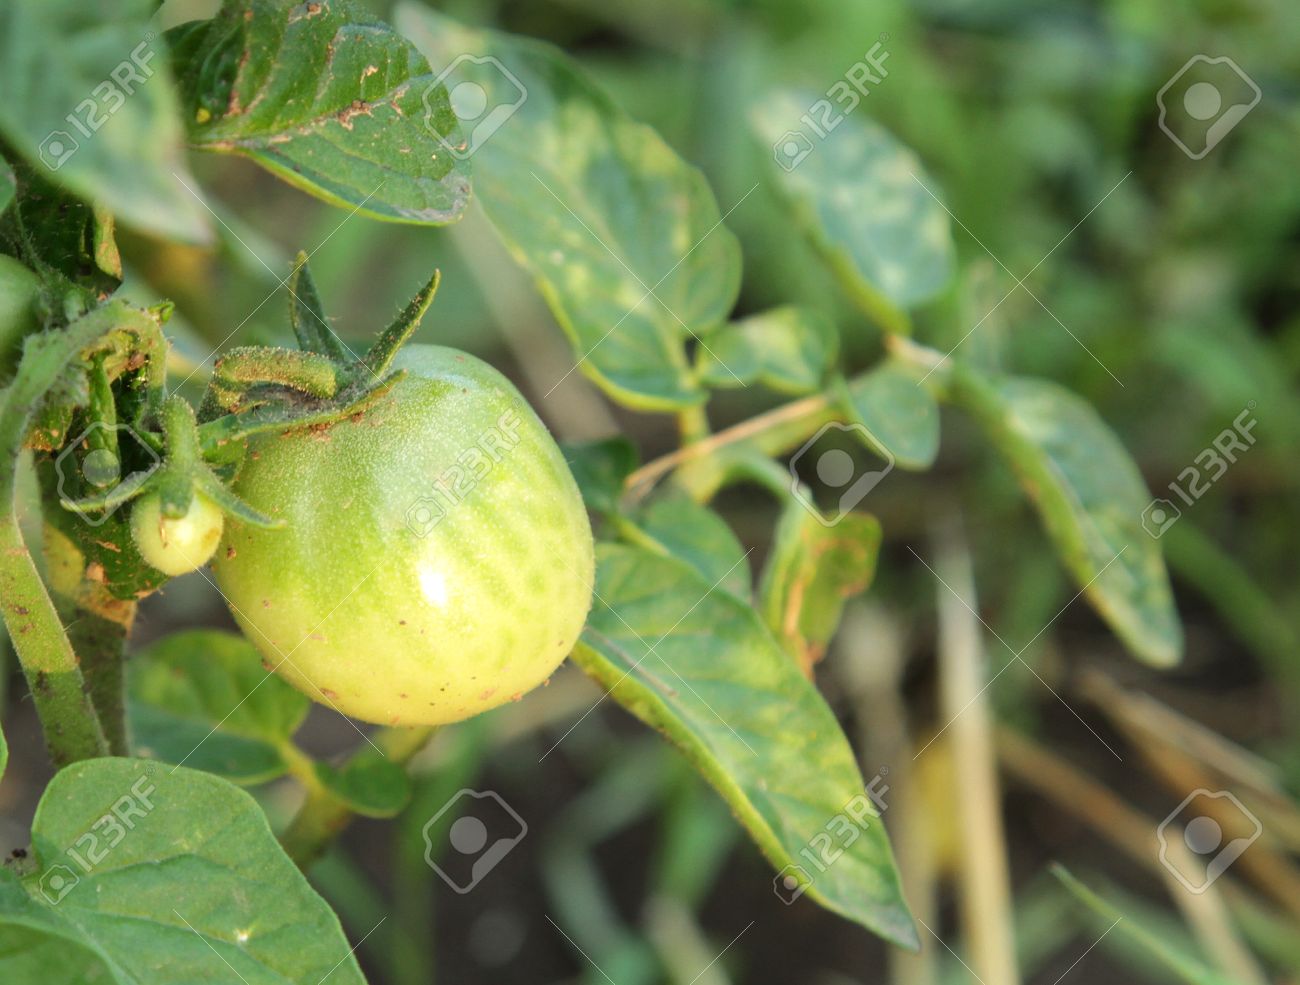
Plant: Tomato
Disease: tomato mosaic virus